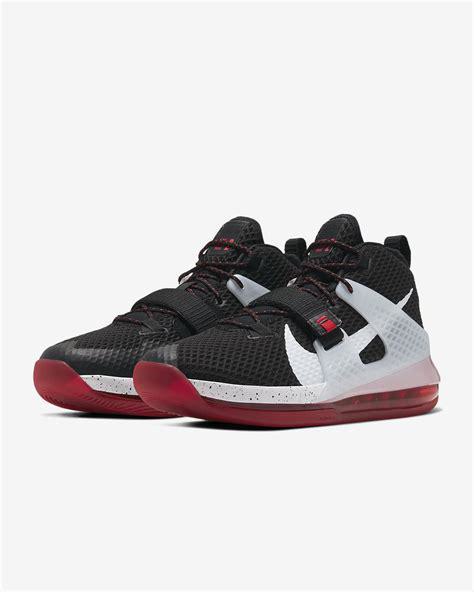
Brand: Nike
Model: Air Force Max